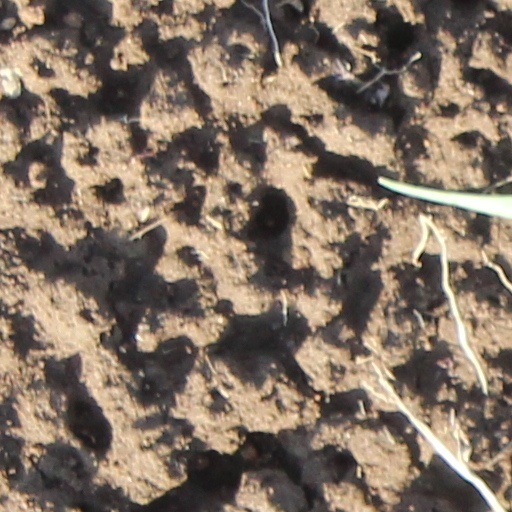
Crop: wheat